Douglas Leedy

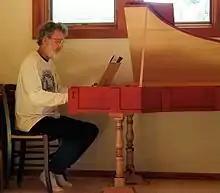
Douglas Leedy at the harpsichord

Douglas Leedy (March 3, 1938; Portland, Oregon – March 28, 2015; Corvallis, Oregon) was an American composer, performer and music scholar.